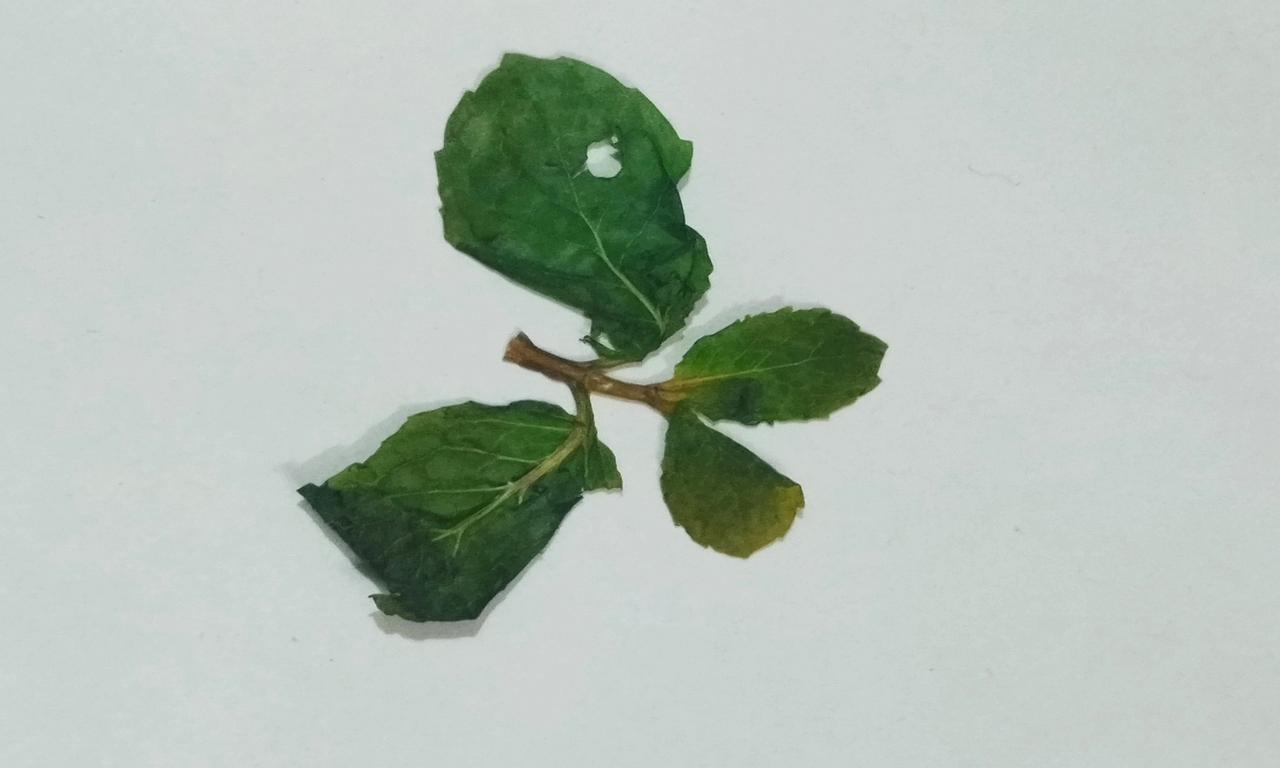
Label: Dried